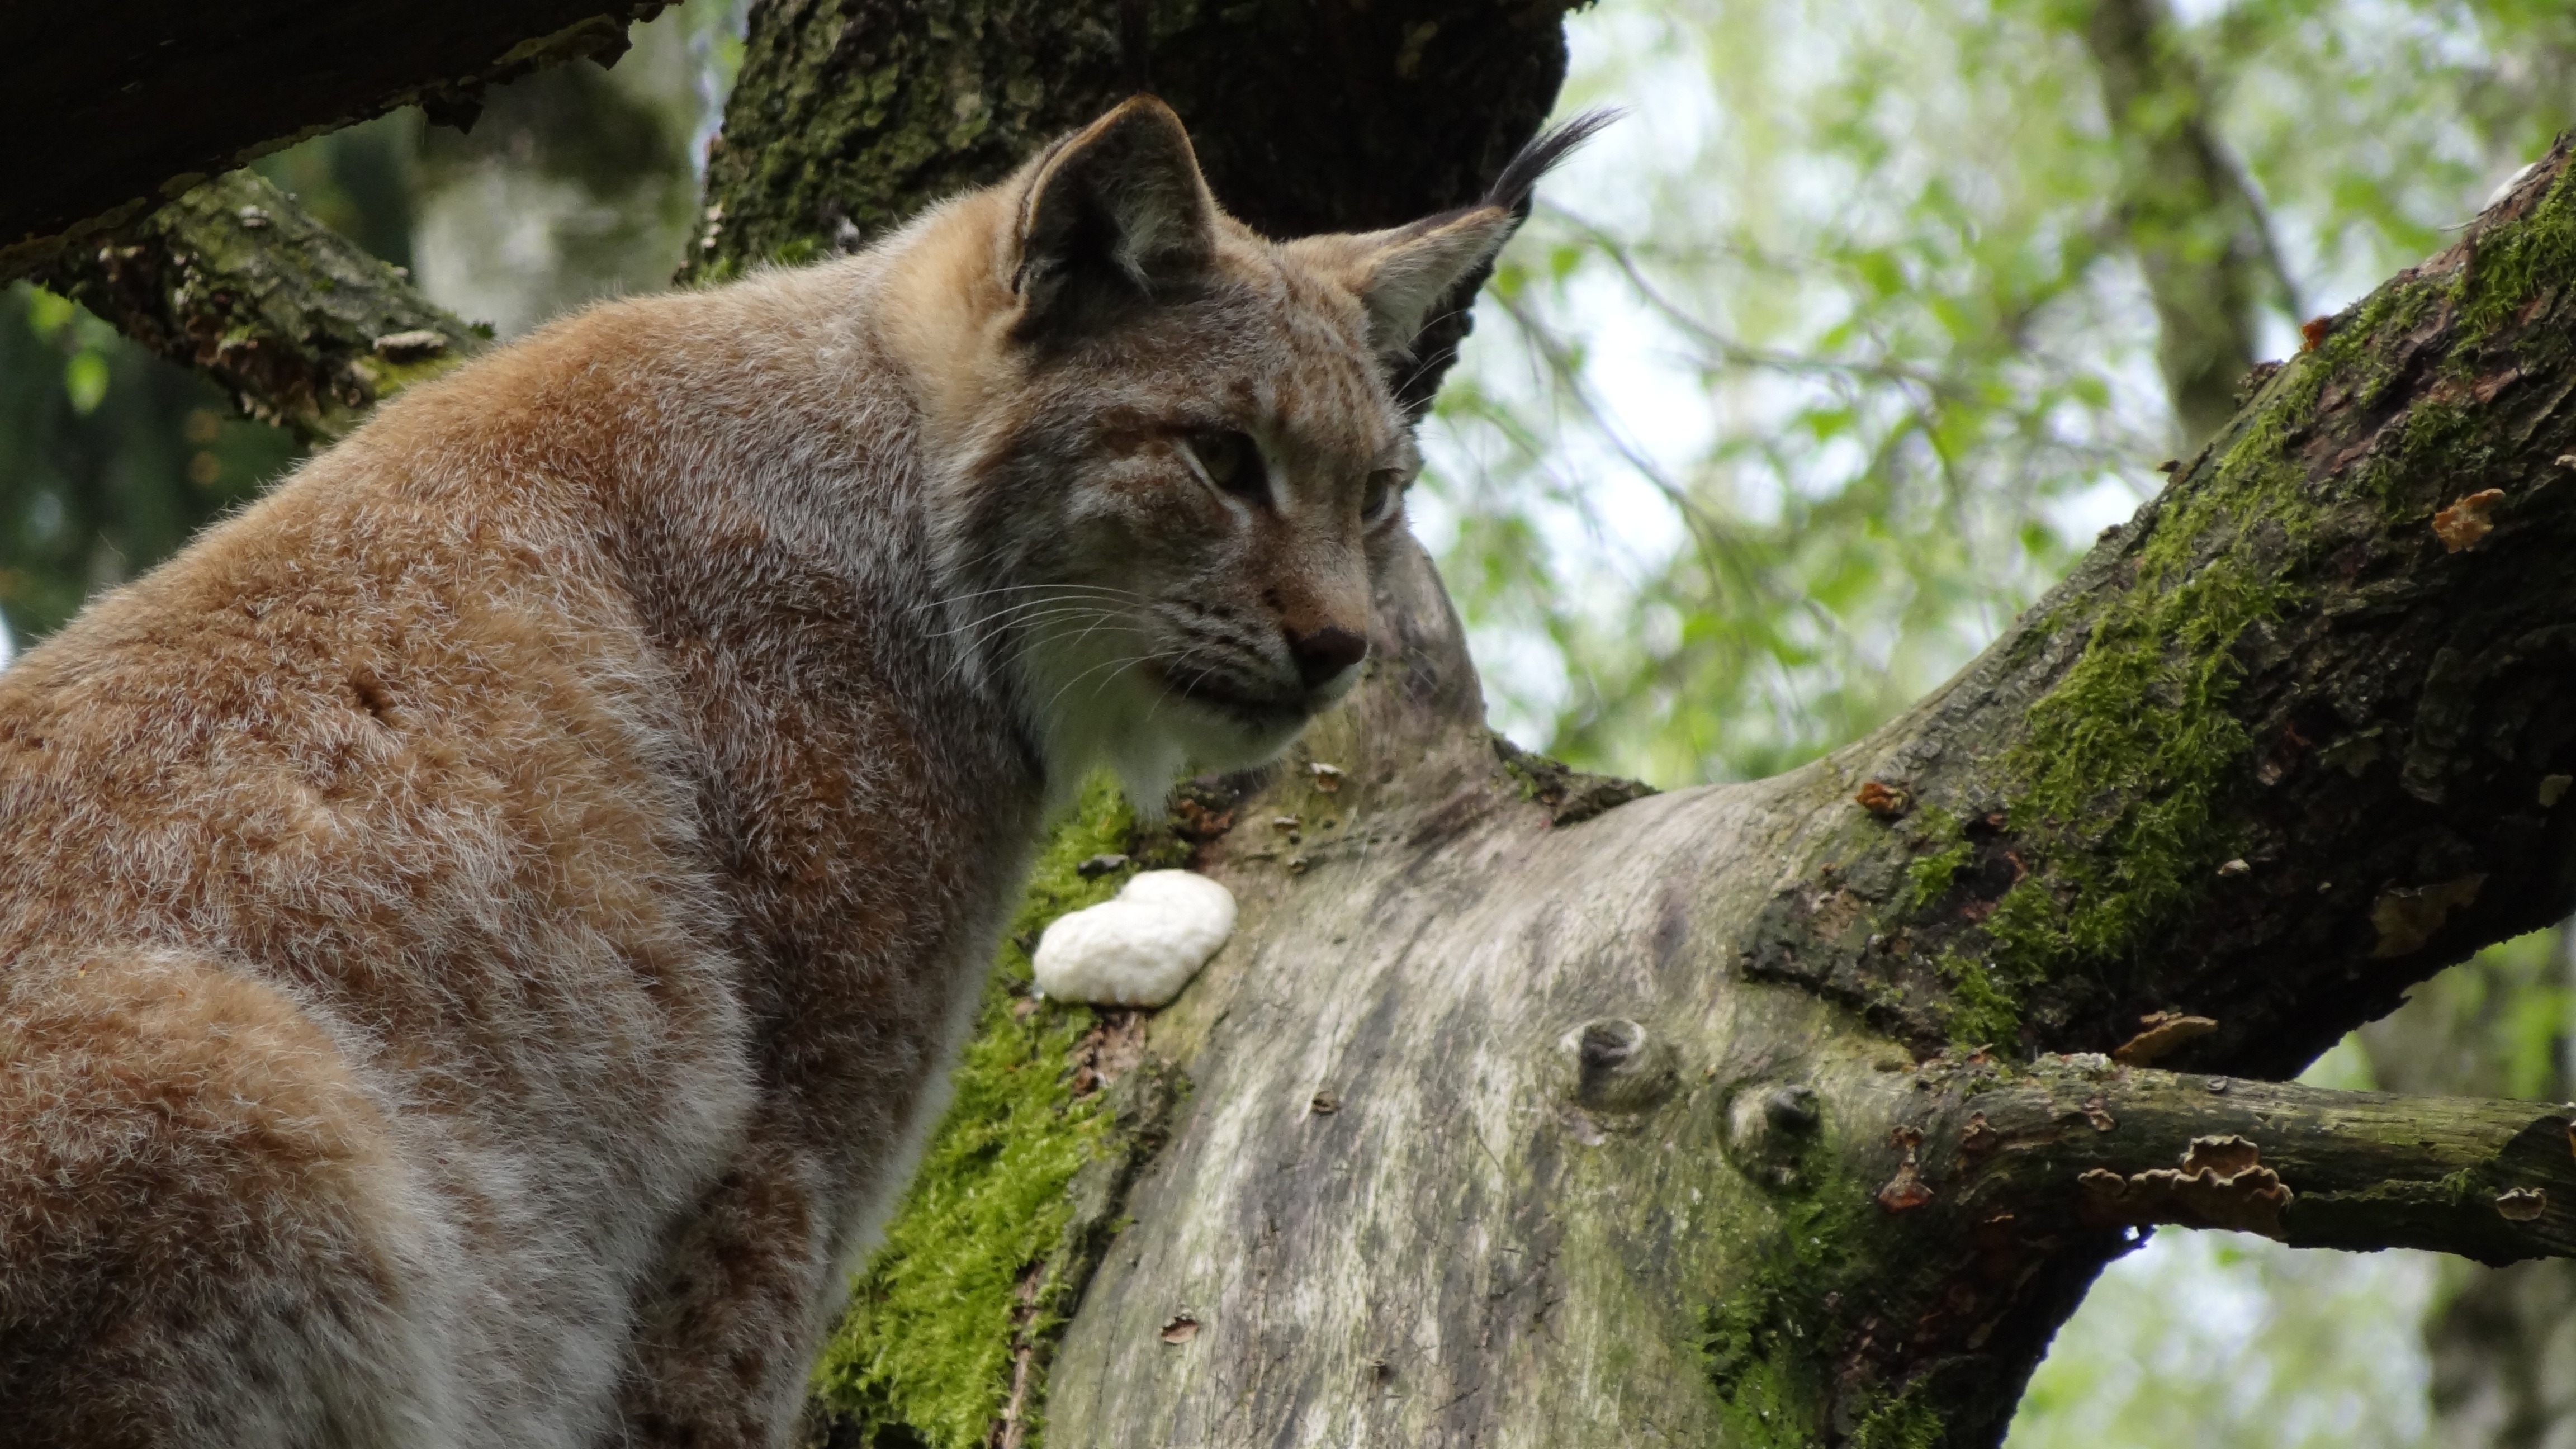
wildlife, zoo, mammal, fauna, vertebrate, lynx, wildcat, cougar, puma, wild cat